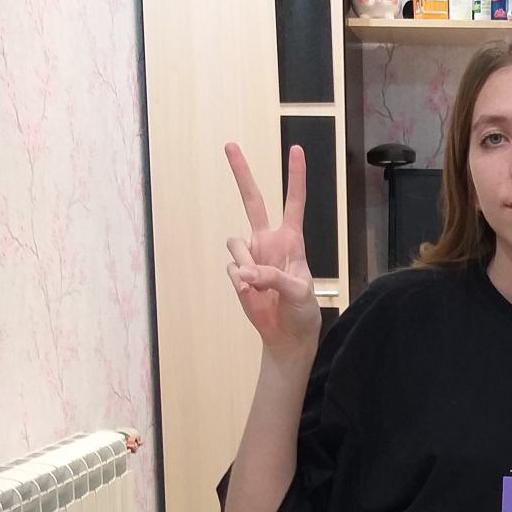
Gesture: peace